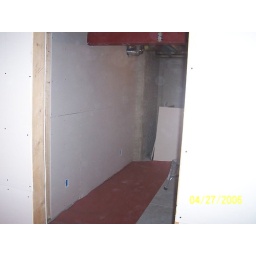
RED roinin paper on floor prior to mudding and primer. A great Idea suggested by home owner.